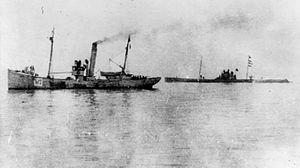
Le sous-marin allemand Unterseeboot 28, de type U 27 a été construit par la Kaiserliche Werft de Danzig, et lancé le 30 août 1913 pour une mise en service le 26 juin 1914. Il a servi pendant la Première Guerre mondiale sous pavillon de la Kaiserliche Marine.